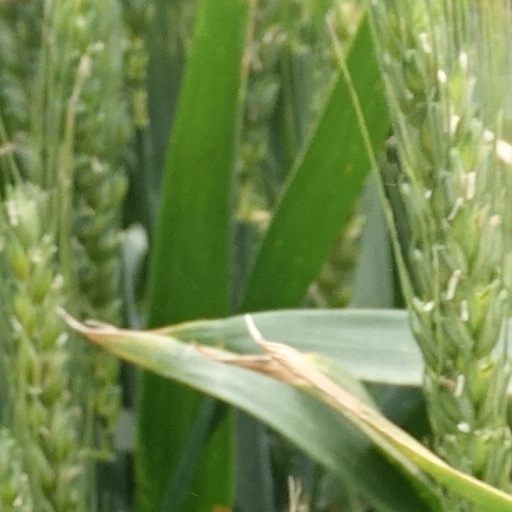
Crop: wheat